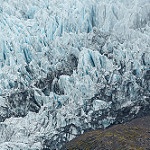
Scene: Outdoor